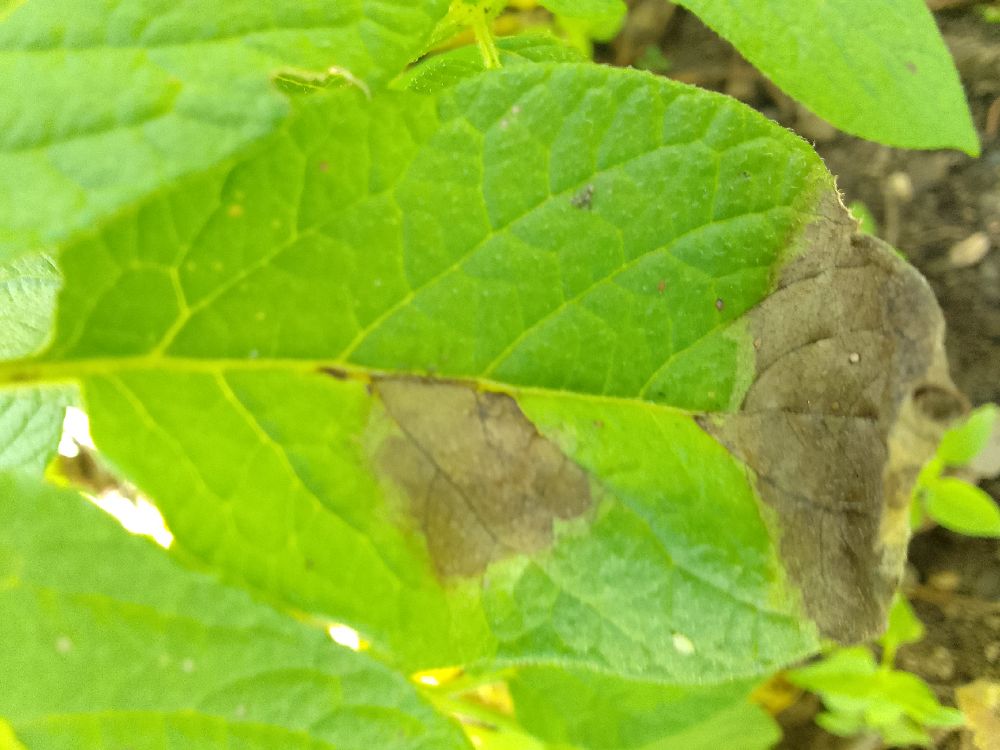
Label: Late blight